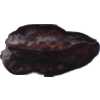
Label: carambola